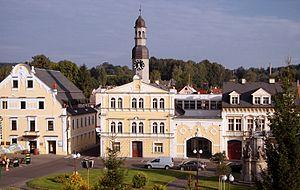
Chrastava est une ville du district et de la région de Liberec, en Tchéquie. Sa population s'élevait à 6 224 habitants en 2018.